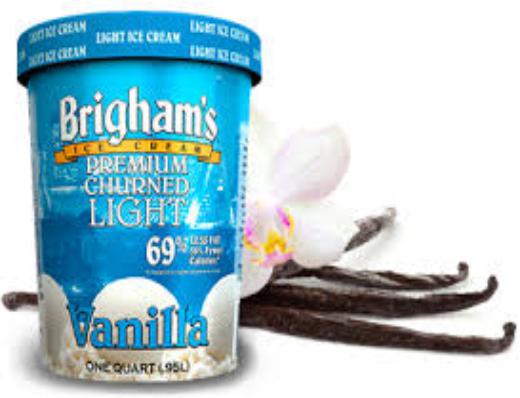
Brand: Brigham's Ice Cream
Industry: Food